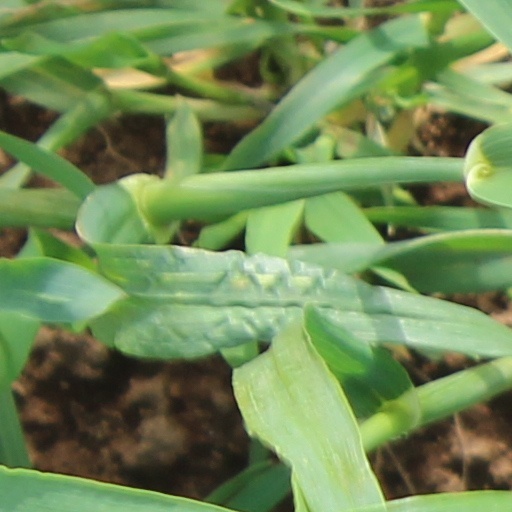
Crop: wheat